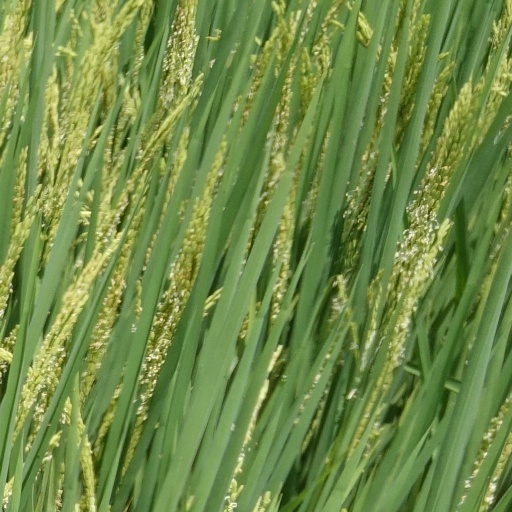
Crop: rice